Aʻoloau, American Samoa

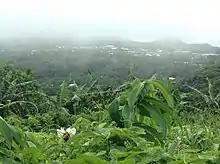
Aoloau on top of Mount Olotele

Aoloau Tuai (Old Aoloau) is separated from the more populated villages on Tutuila's south coast, and transportation to and from the village was difficult. Ocean and land transportation were equally difficult due to the rugged terrain surrounding the village as well as the rough sea currents facing its forefront. The men of Aoloau Tuai were among the best fishermen on the island; however, after the village moved to the Mount Olotele mountaintop eighty years ago, they raised livestock and became skilled farmers. Since then, Aoloau farms have become reliable sources of food staples for Tutuila Island.